Stade Ernest-Wallon

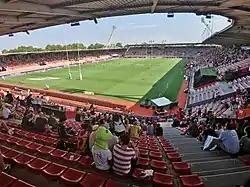
A Supersevens match at the stadium, looking towards the southeast

The Stade Ernest-Wallon is a multi-purpose stadium located in the Sept Deniers district of Toulouse, in southwestern France. Described as a "temple to the oval ball", it is the home ground for the rugby union club Stade Toulousain and the rugby league club Toulouse Olympique.